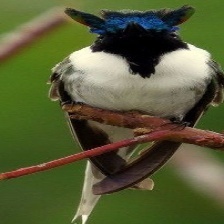
Species: HORNED SUNGEM
Scientific name: HELIACTIN BILOPHUS
ImageNet parent category: hummingbird